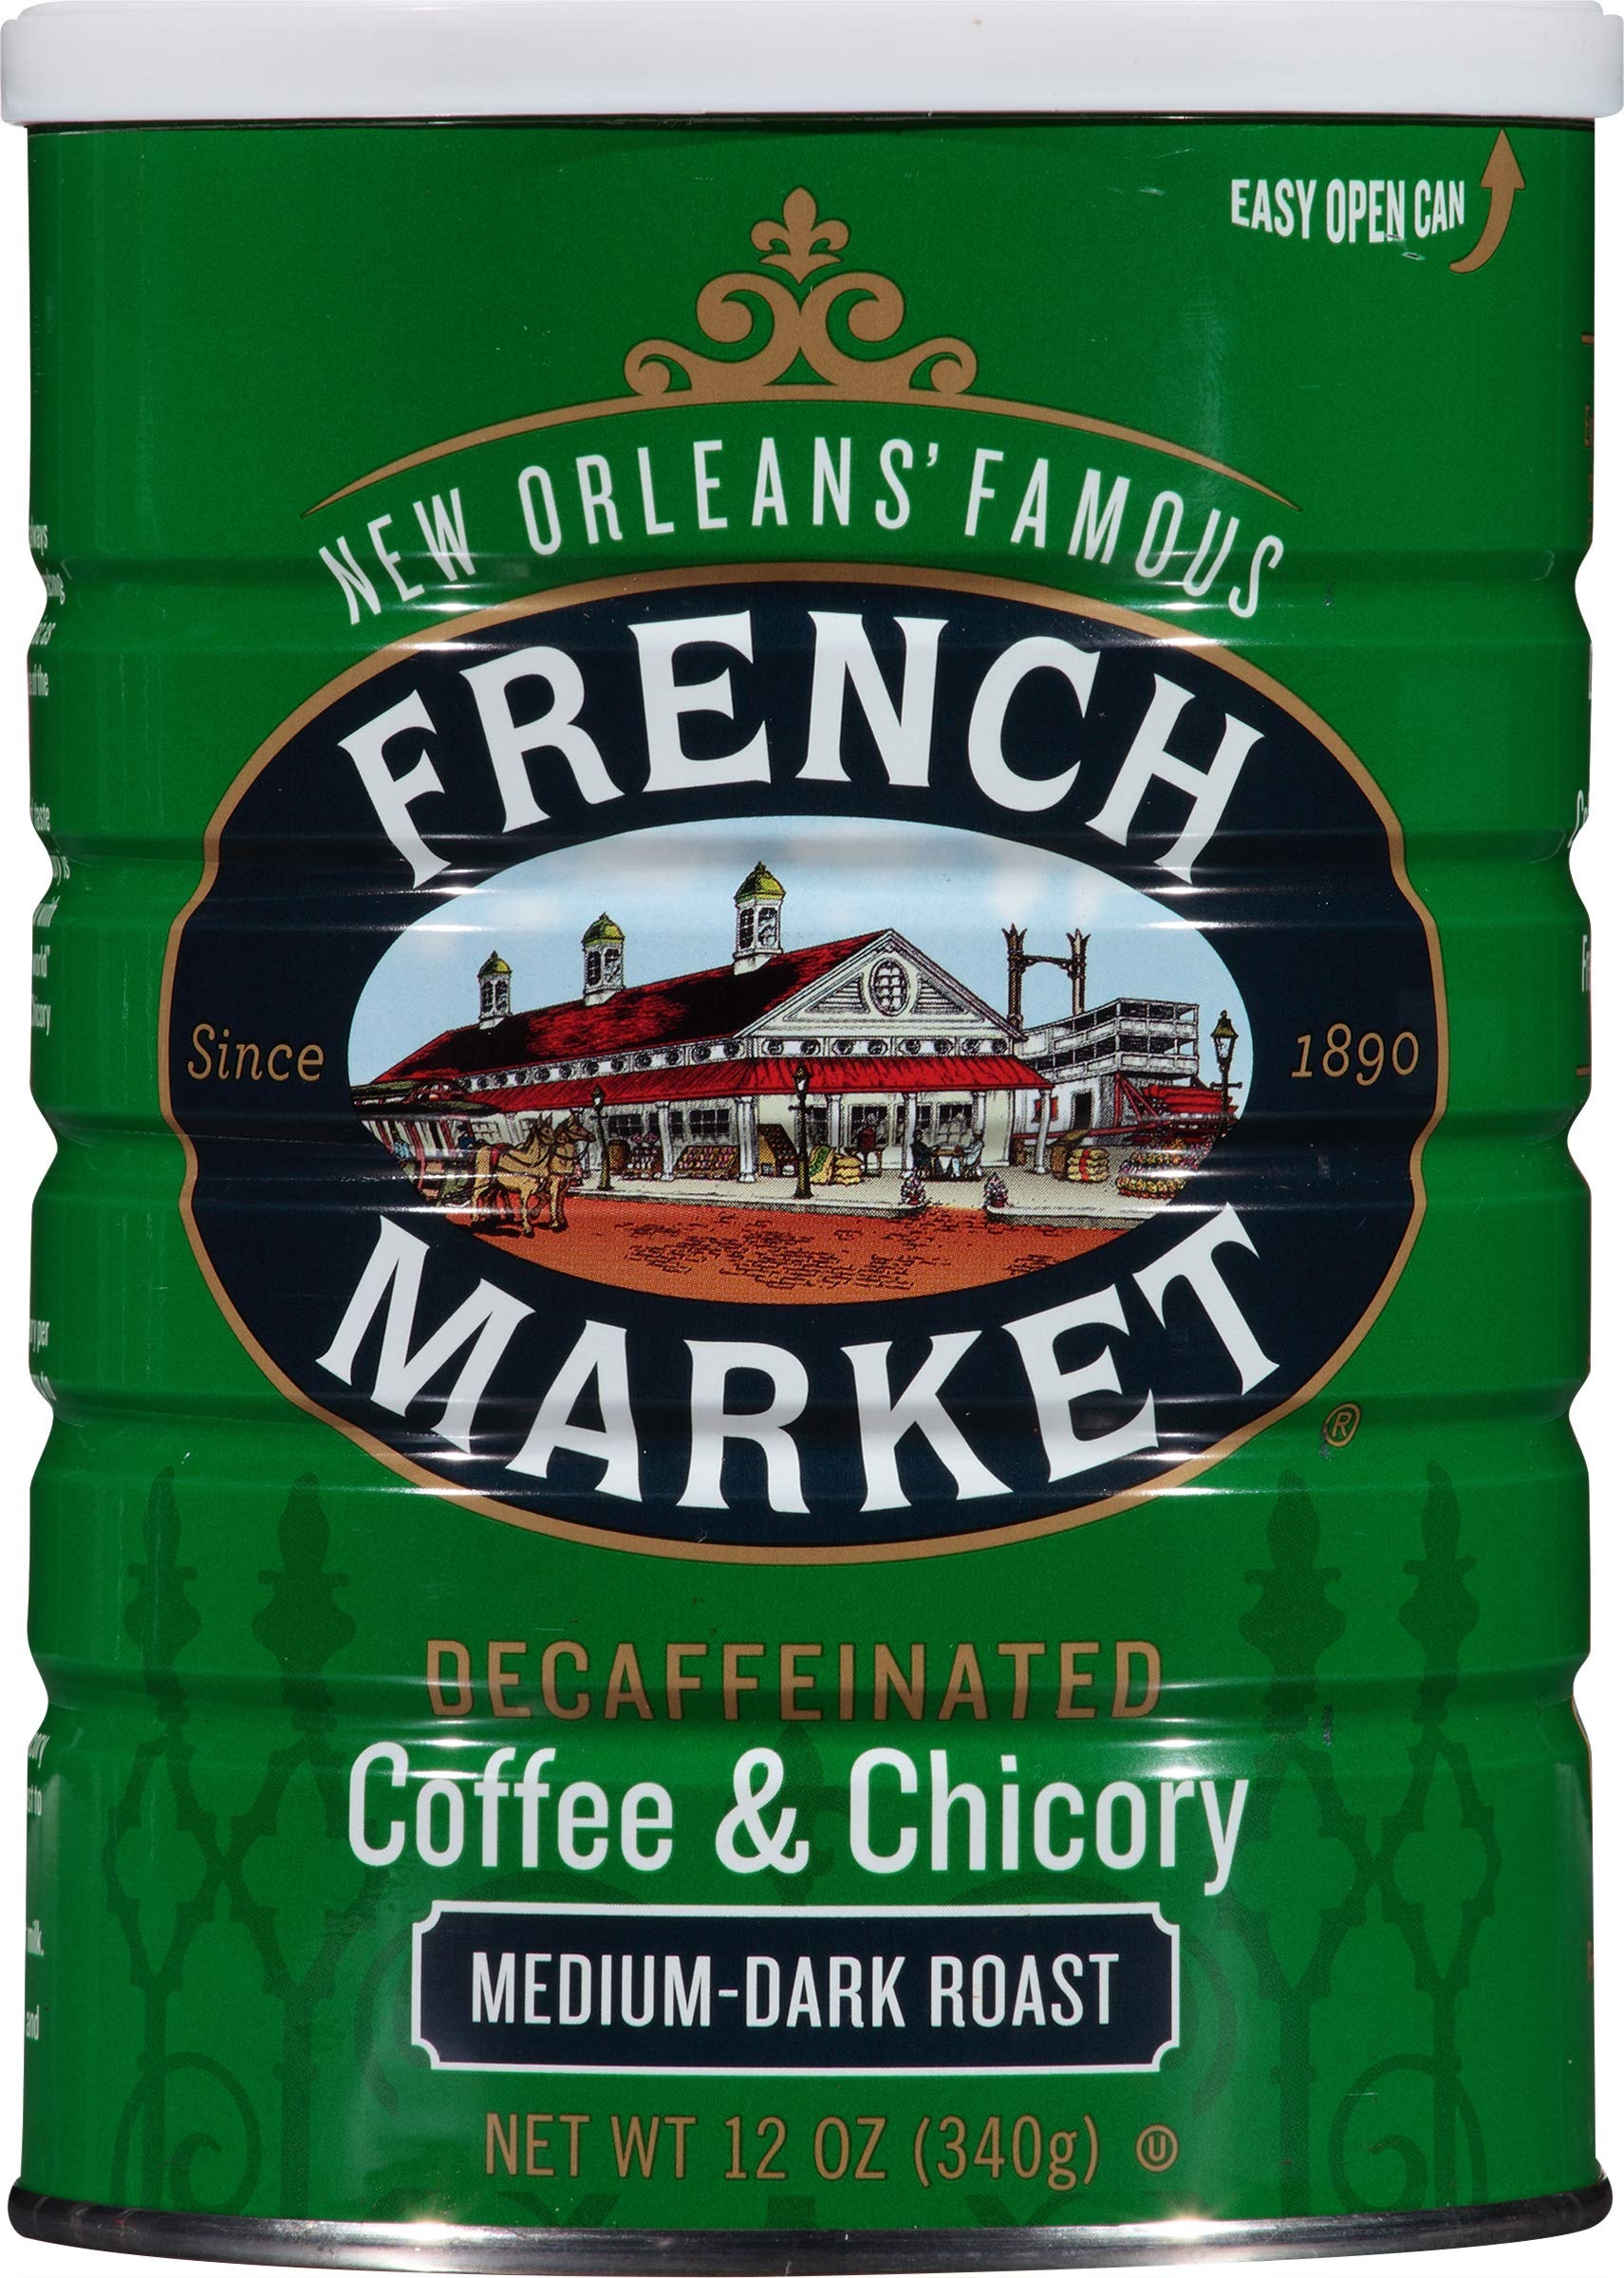
Item Name: French Market Coffee & Chicory Decaffeinated Medium-Dark Roast Ground Coffee, 12oz Can (Pack of 3)
Bullet Point 1: Decaf Coffee & Chicory: Delicious blend of exotic coffee beans dark roasted with the finest imported French chicory adding magic, robust flavor with no bitter aftertaste and less acid than regular coffee
Bullet Point 2: Medium-Dark Roast Decaf Ground Coffee: Blend of 100% Arabica Coffee Beans and imported French chicory for a caramelized sweetness, without the caffeine
Bullet Point 3: A Cup of Craft Coffee the Vibe of New Orleans: Bold, rich coffee beans handcrafted by master roasters in small batches, carefully sourced from the highest-quality Arabica Beans for a flavor as soulful as the city we call home
Bullet Point 4: Since 1890: Heritage is what inspired our unique products that America has enjoyed. Our handcrafted coffee varieties include whole beans, ground coffee, single serve pods, flavored coffees, and much more
Bullet Point 5: A Better Tomorrow: We help provide social, economic and environmental enhancements for farmers and the communities we work with thanks to our Sustainable Cup Project seedling program
Value: 36.0
Unit: Ounce

Price: 8.2